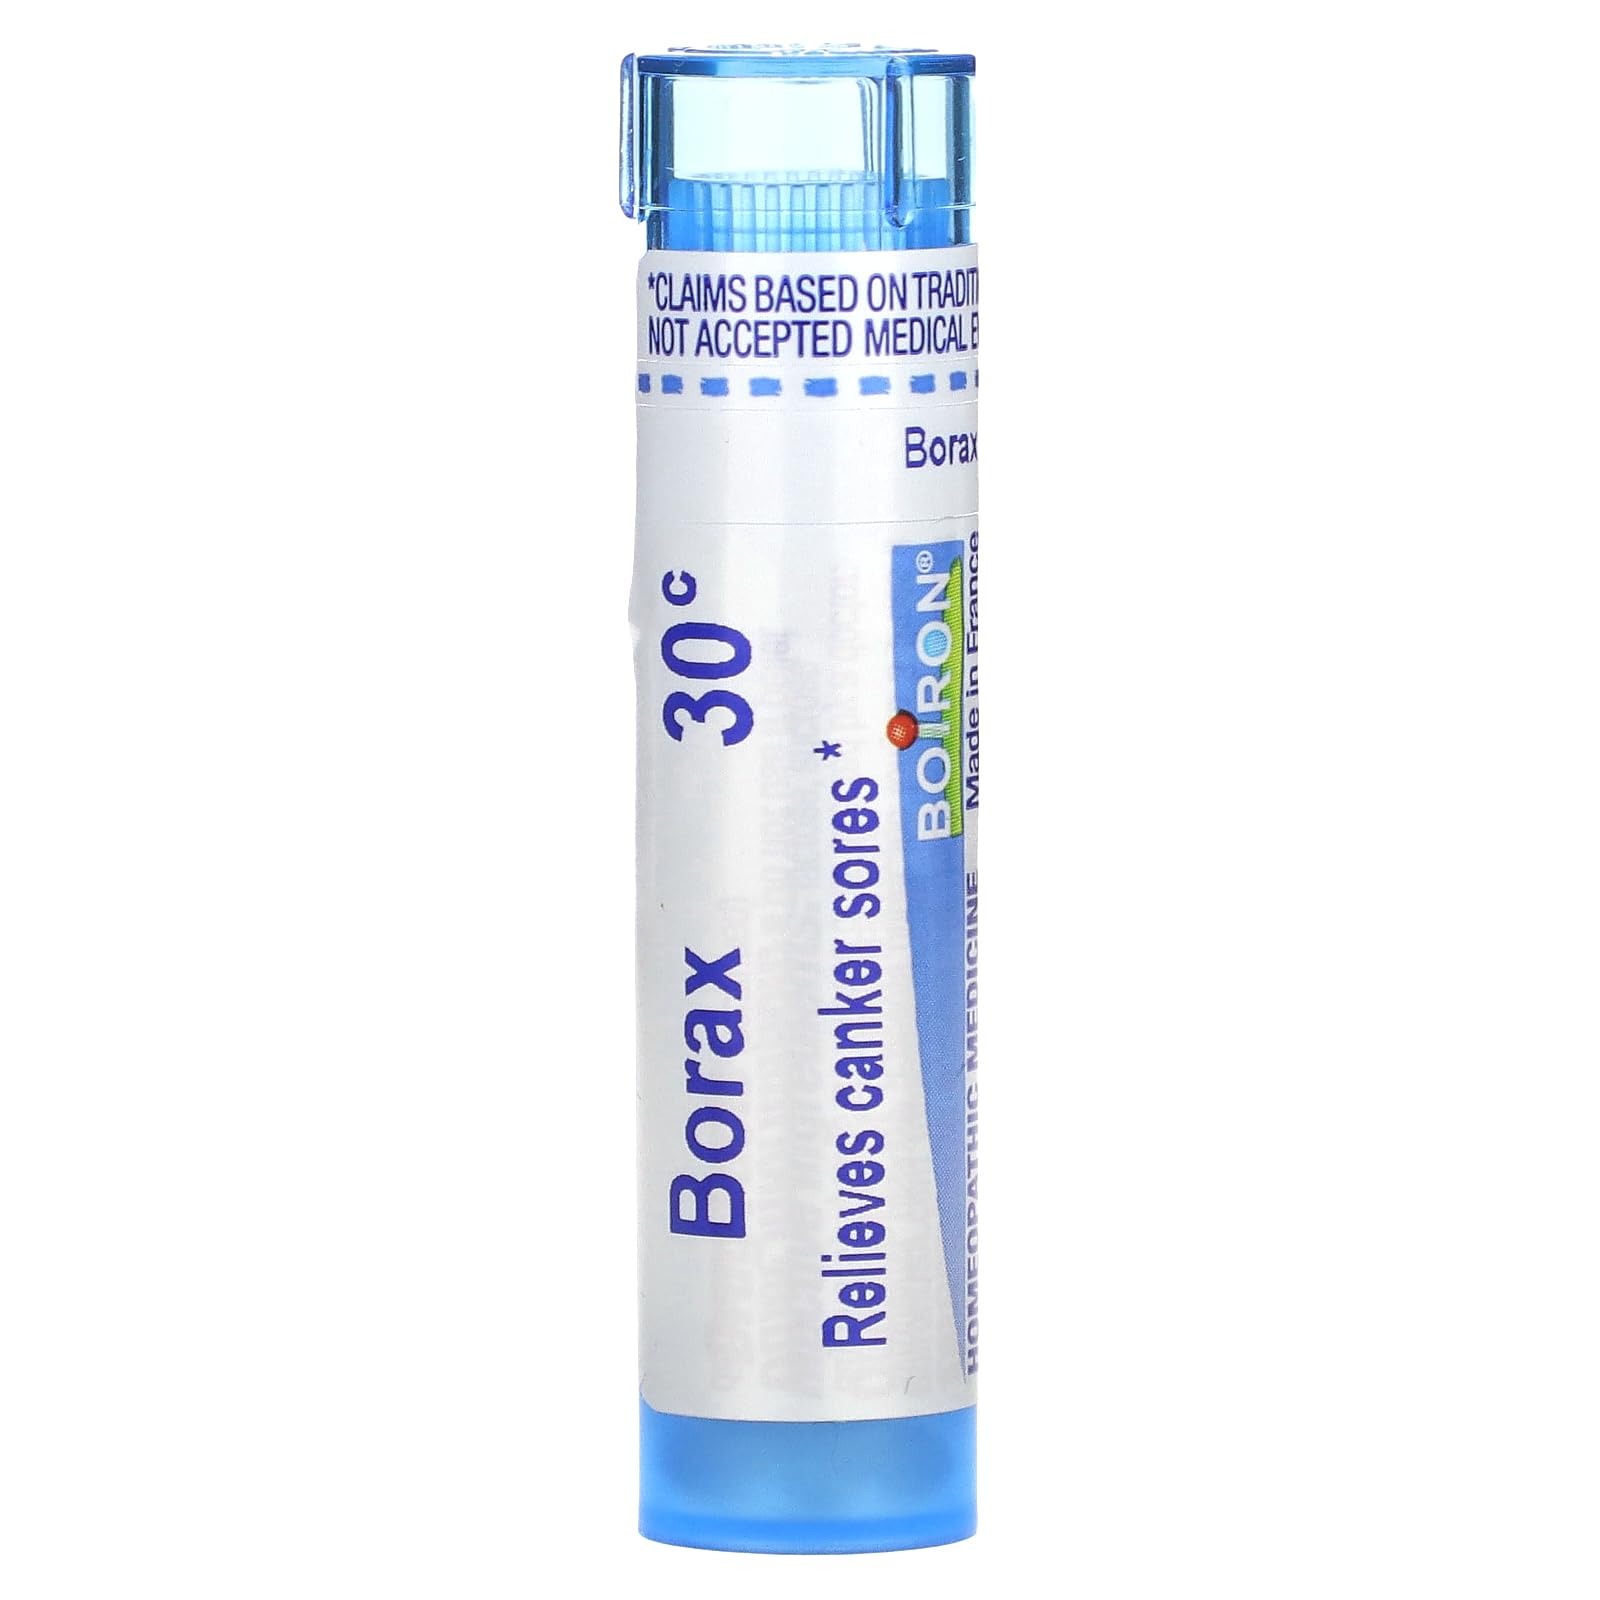
Item Name: BOIRON Borax 30 C, 80 CT
Bullet Point: Homeopathic Medicine
Product Description: Single Homeopathic Remedies
Value: 80.0
Unit: Count

Price: 7.29